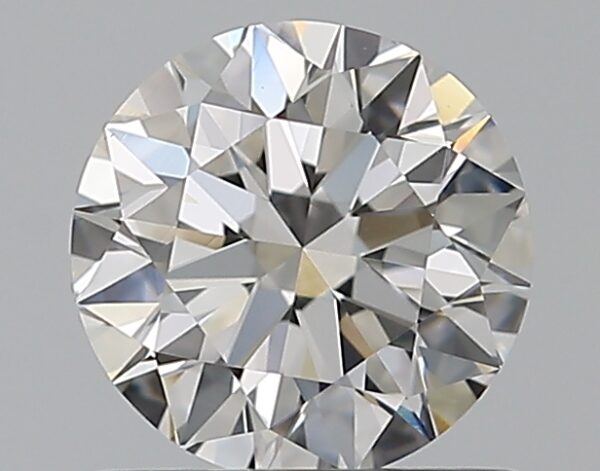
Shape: round
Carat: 0.7
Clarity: VS1
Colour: F
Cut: EX
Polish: EX
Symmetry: EX
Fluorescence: N
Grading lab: GIA
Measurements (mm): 5.64 x 5.67 x 3.51